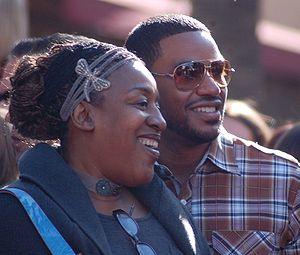
Carol Christine Hilaria Pounder, dite CCH Pounder, est une actrice américano-guyanienne née le 25 décembre 1952 à Georgetown en Guyane britannique.
Laz Alonso est un acteur et producteur américain né le 25 mars 1974 à Washington aux États-Unis.